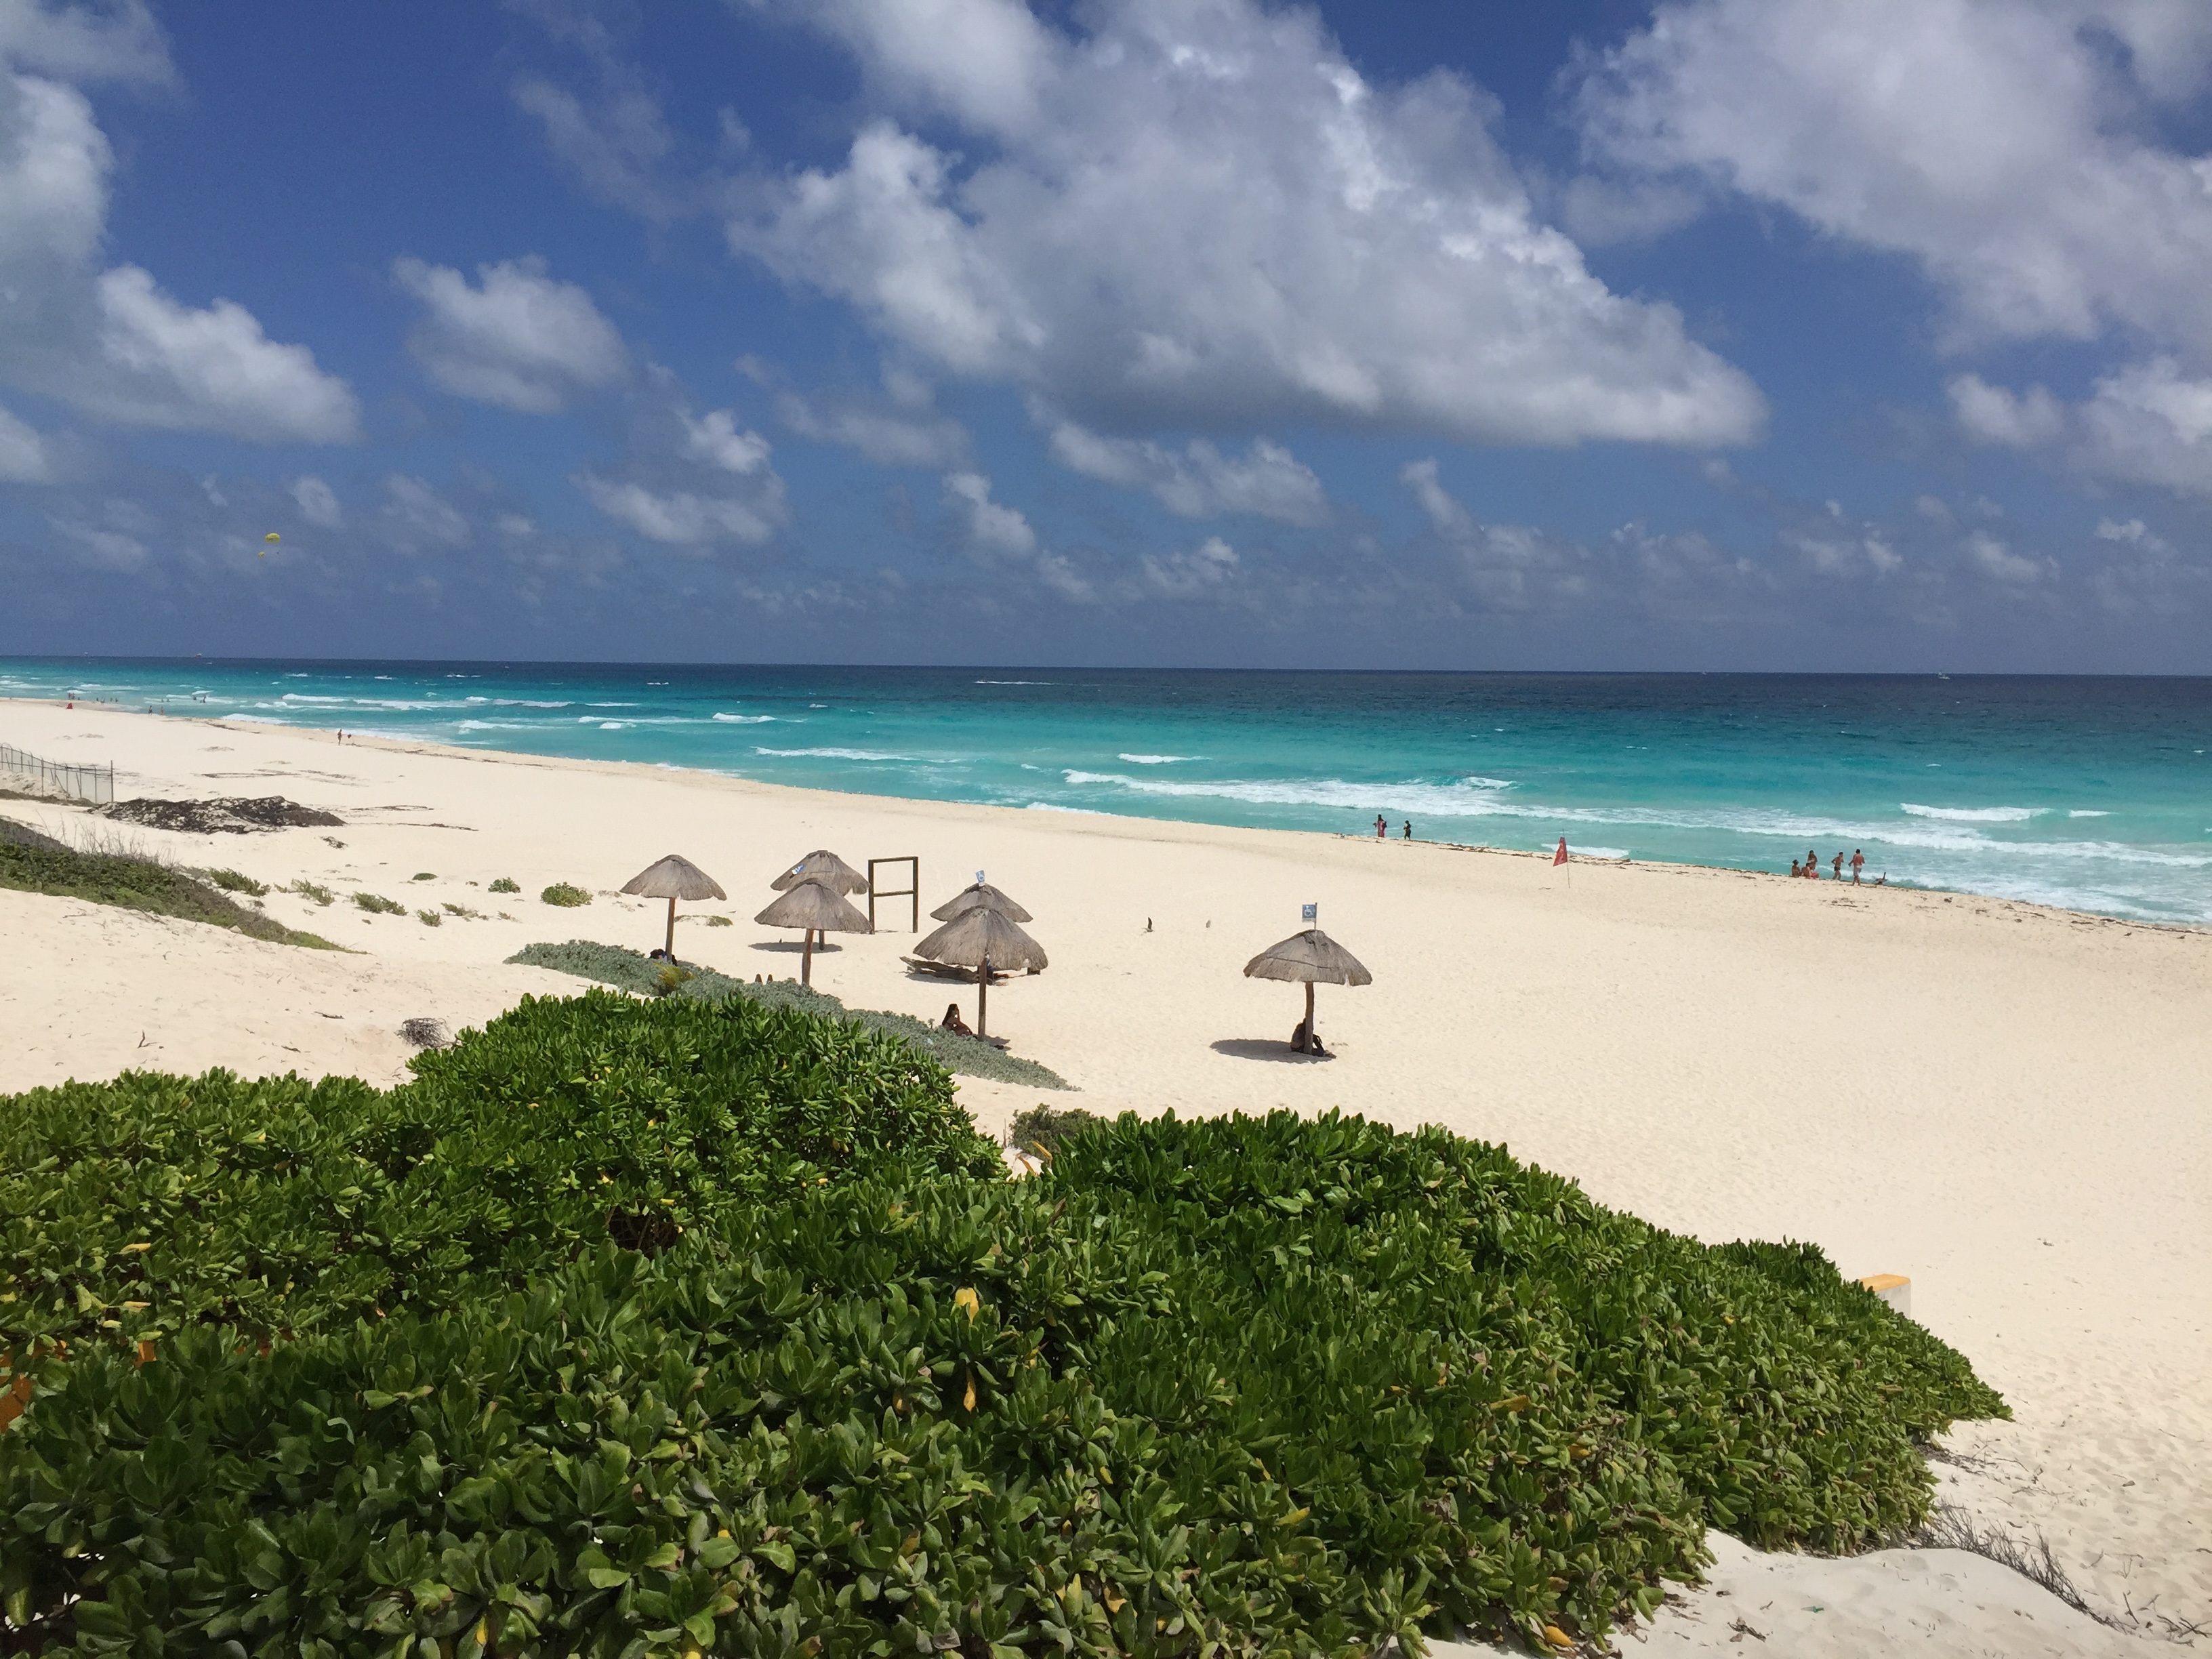
beach, sea, coast, sand, ocean, horizon, cloud, shore, wave, vacation, cove, bay, island, terrain, body of water, mexico, caribbean, tropics, cancun, cape, islet, delfines beach, wind wave